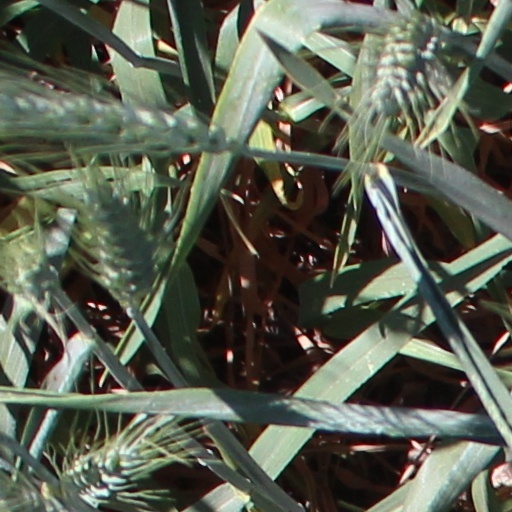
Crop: wheat